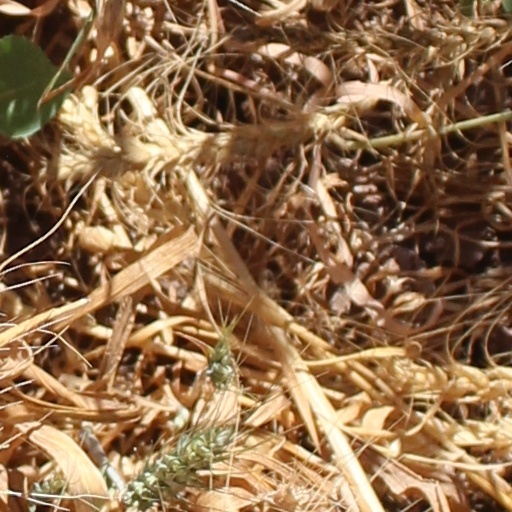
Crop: wheat